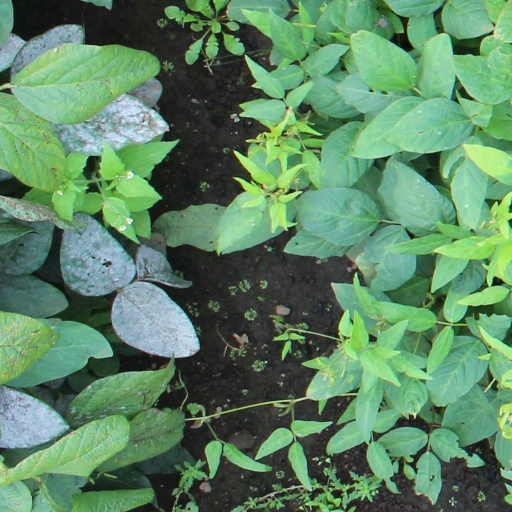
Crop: soybean